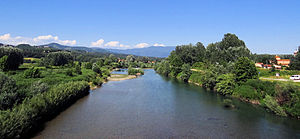
Serchio
Serchio nær Lucca.
Serchio er den tredjelængste flod i den italienske region Toscana med en længde på 126 km, efter Arno på 242 km og Ombrone på 161 km. Målt på vandmængde er det den næststørste, idet den er mindre en Arno men større end Ombrone.